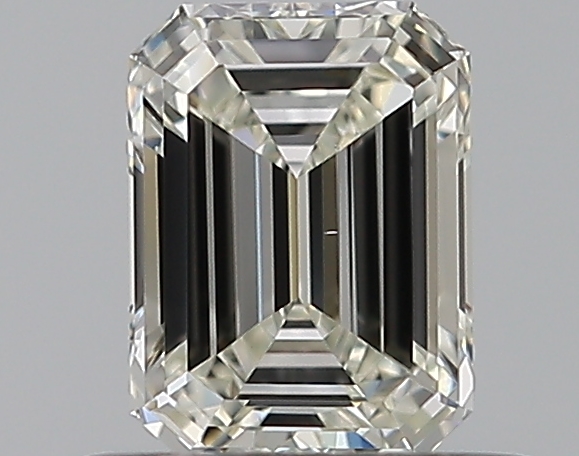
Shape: emerald
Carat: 0.5
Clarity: VVS2
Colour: I
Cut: EX
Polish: EX
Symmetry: VG
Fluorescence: F
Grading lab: GIA
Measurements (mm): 5.35 x 3.95 x 2.55